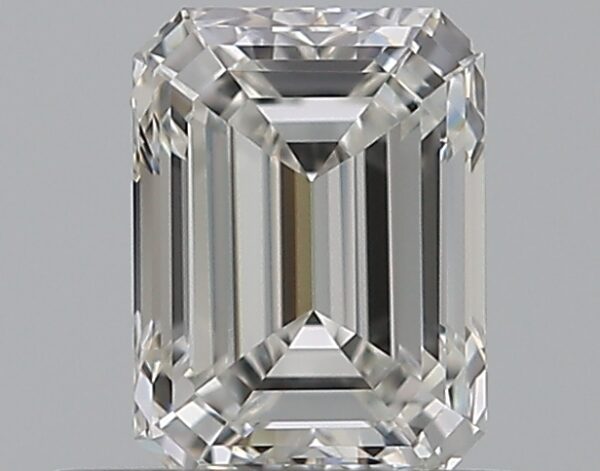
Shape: emerald
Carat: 0.5
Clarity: VVS1
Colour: F
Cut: EX
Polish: EX
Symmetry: VG
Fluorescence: N
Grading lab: GIA
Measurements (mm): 5.18 x 3.81 x 2.62